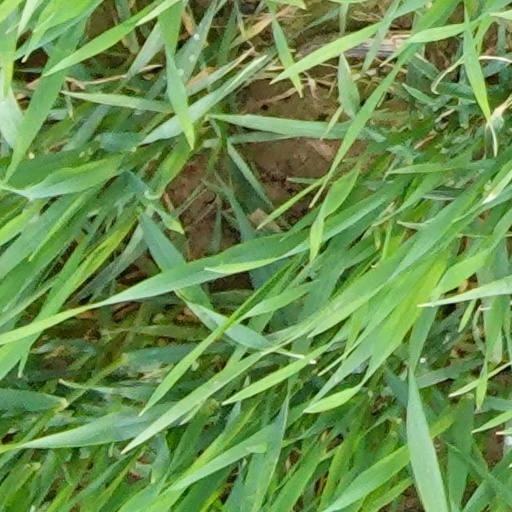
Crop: wheat